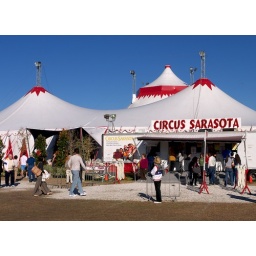
Circus Sarasota box office and bigtop on a cool day in Sarasota, Florida, 2010.